Answer in natural language. Considering the relative positions, where is brown wooden dresser with three drawers (highlighted by a green box) with respect to Window (highlighted by a blue box)? Choose between the following options: below or above
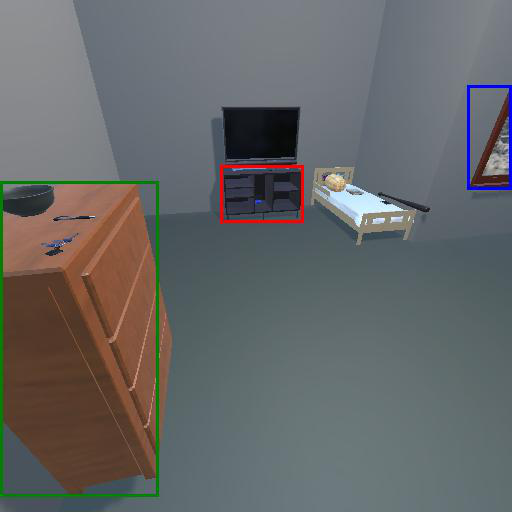
<answer>below</answer>